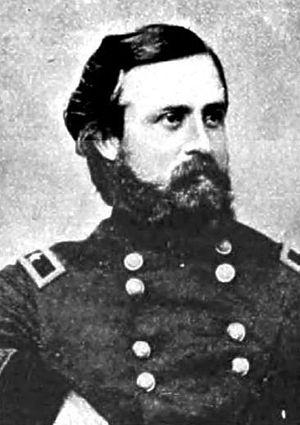
John Grant Mitchell, est un avocat de l'Ohio et général dans l'armée de l'Union pendant la guerre de Sécession. Il est actif dans plusieurs grandes campagnes et batailles sur la théâtre occidental, y compris celles de Chickamauga, Atlanta, et Franklin-Nashville et des Carolines. Il commande une brigade d'infanterie de vétérans lors d'un grand nombre de ces opérations.